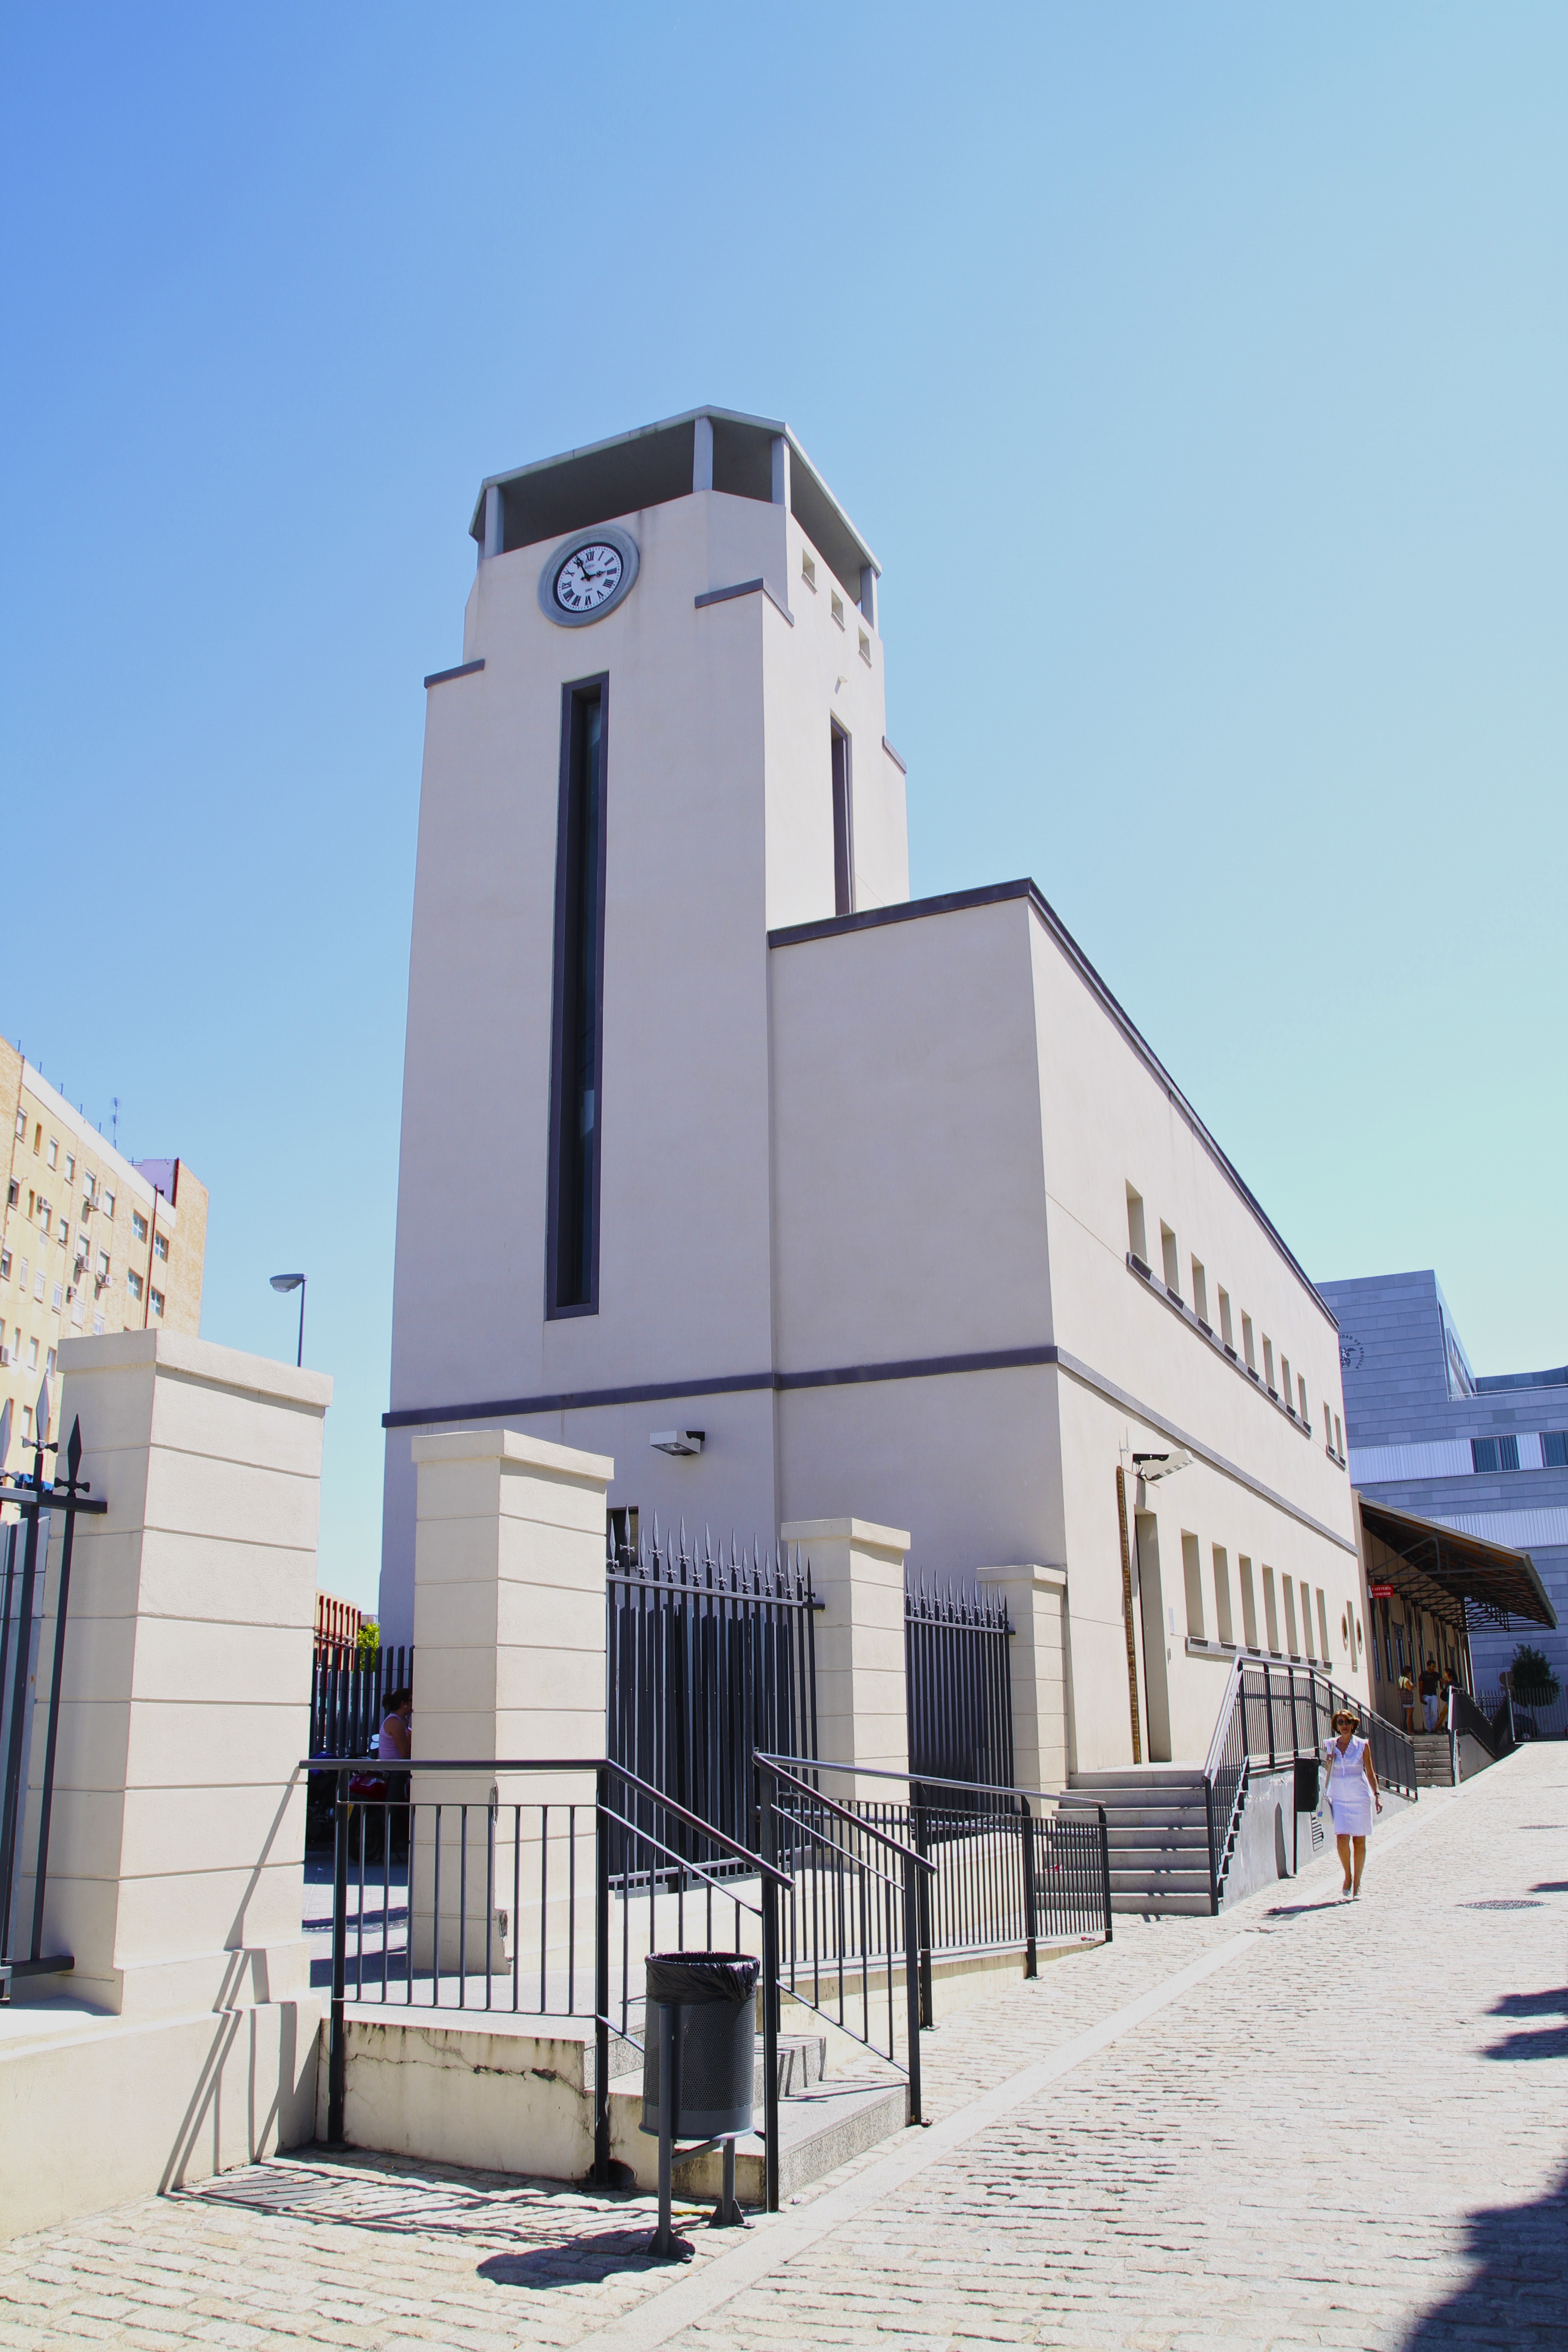
architecture, building, tower, facade, right, faculty, sevilla spain